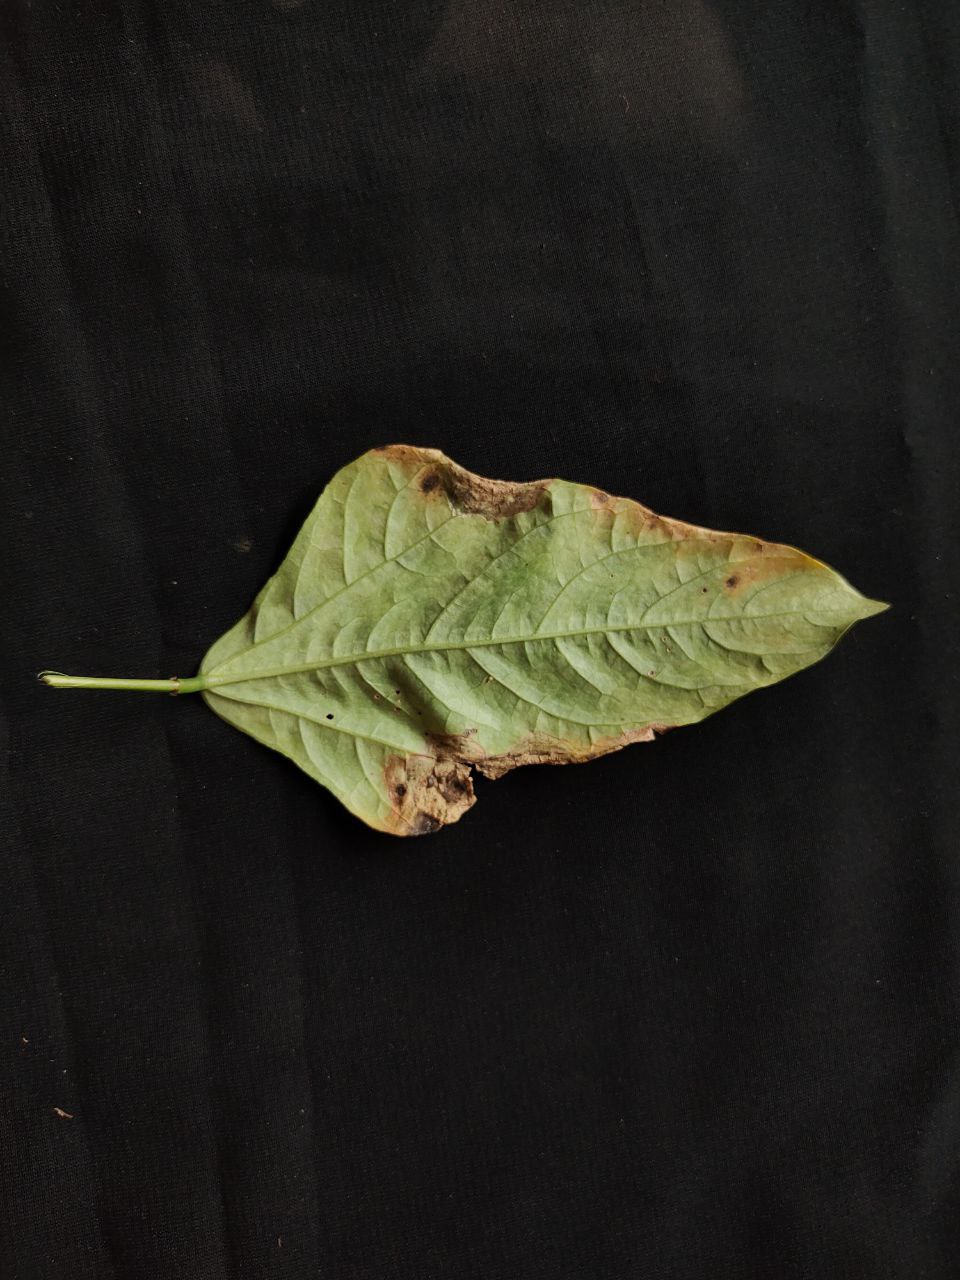
Crop: cowpea
Leaf condition: Bacterial wilt